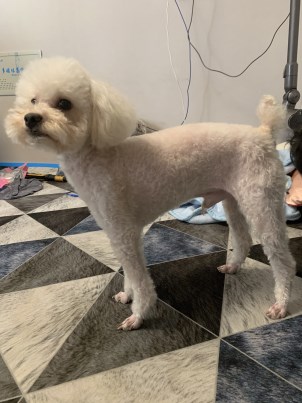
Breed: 2925-n000114-toy_poodle